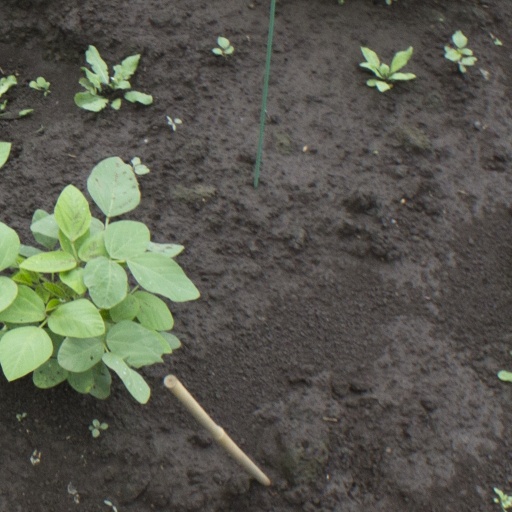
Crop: soybean